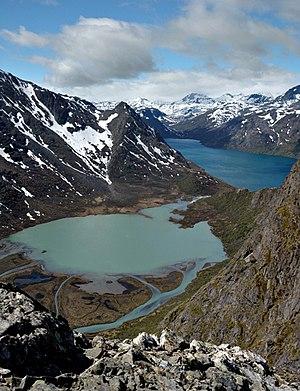
Les parcs nationaux de Norvège sont des aires protégées, actuellement au nombre de 44 : 37 sur le territoire principal et 7 dans l'archipel du Svalbard..
Le parc national de Jotunheimen est un parc national créé en 1980 en Norvège. Ses paysages alternant vallées glaciaires et montagnes en font un des lieux de prédilection des Norvégiens pour la randonnée et la pêche.